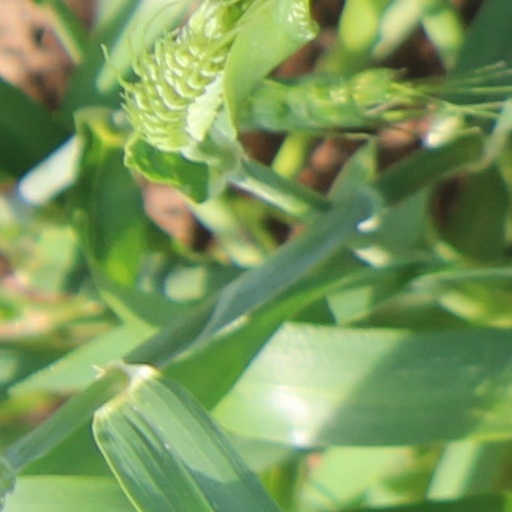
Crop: wheat